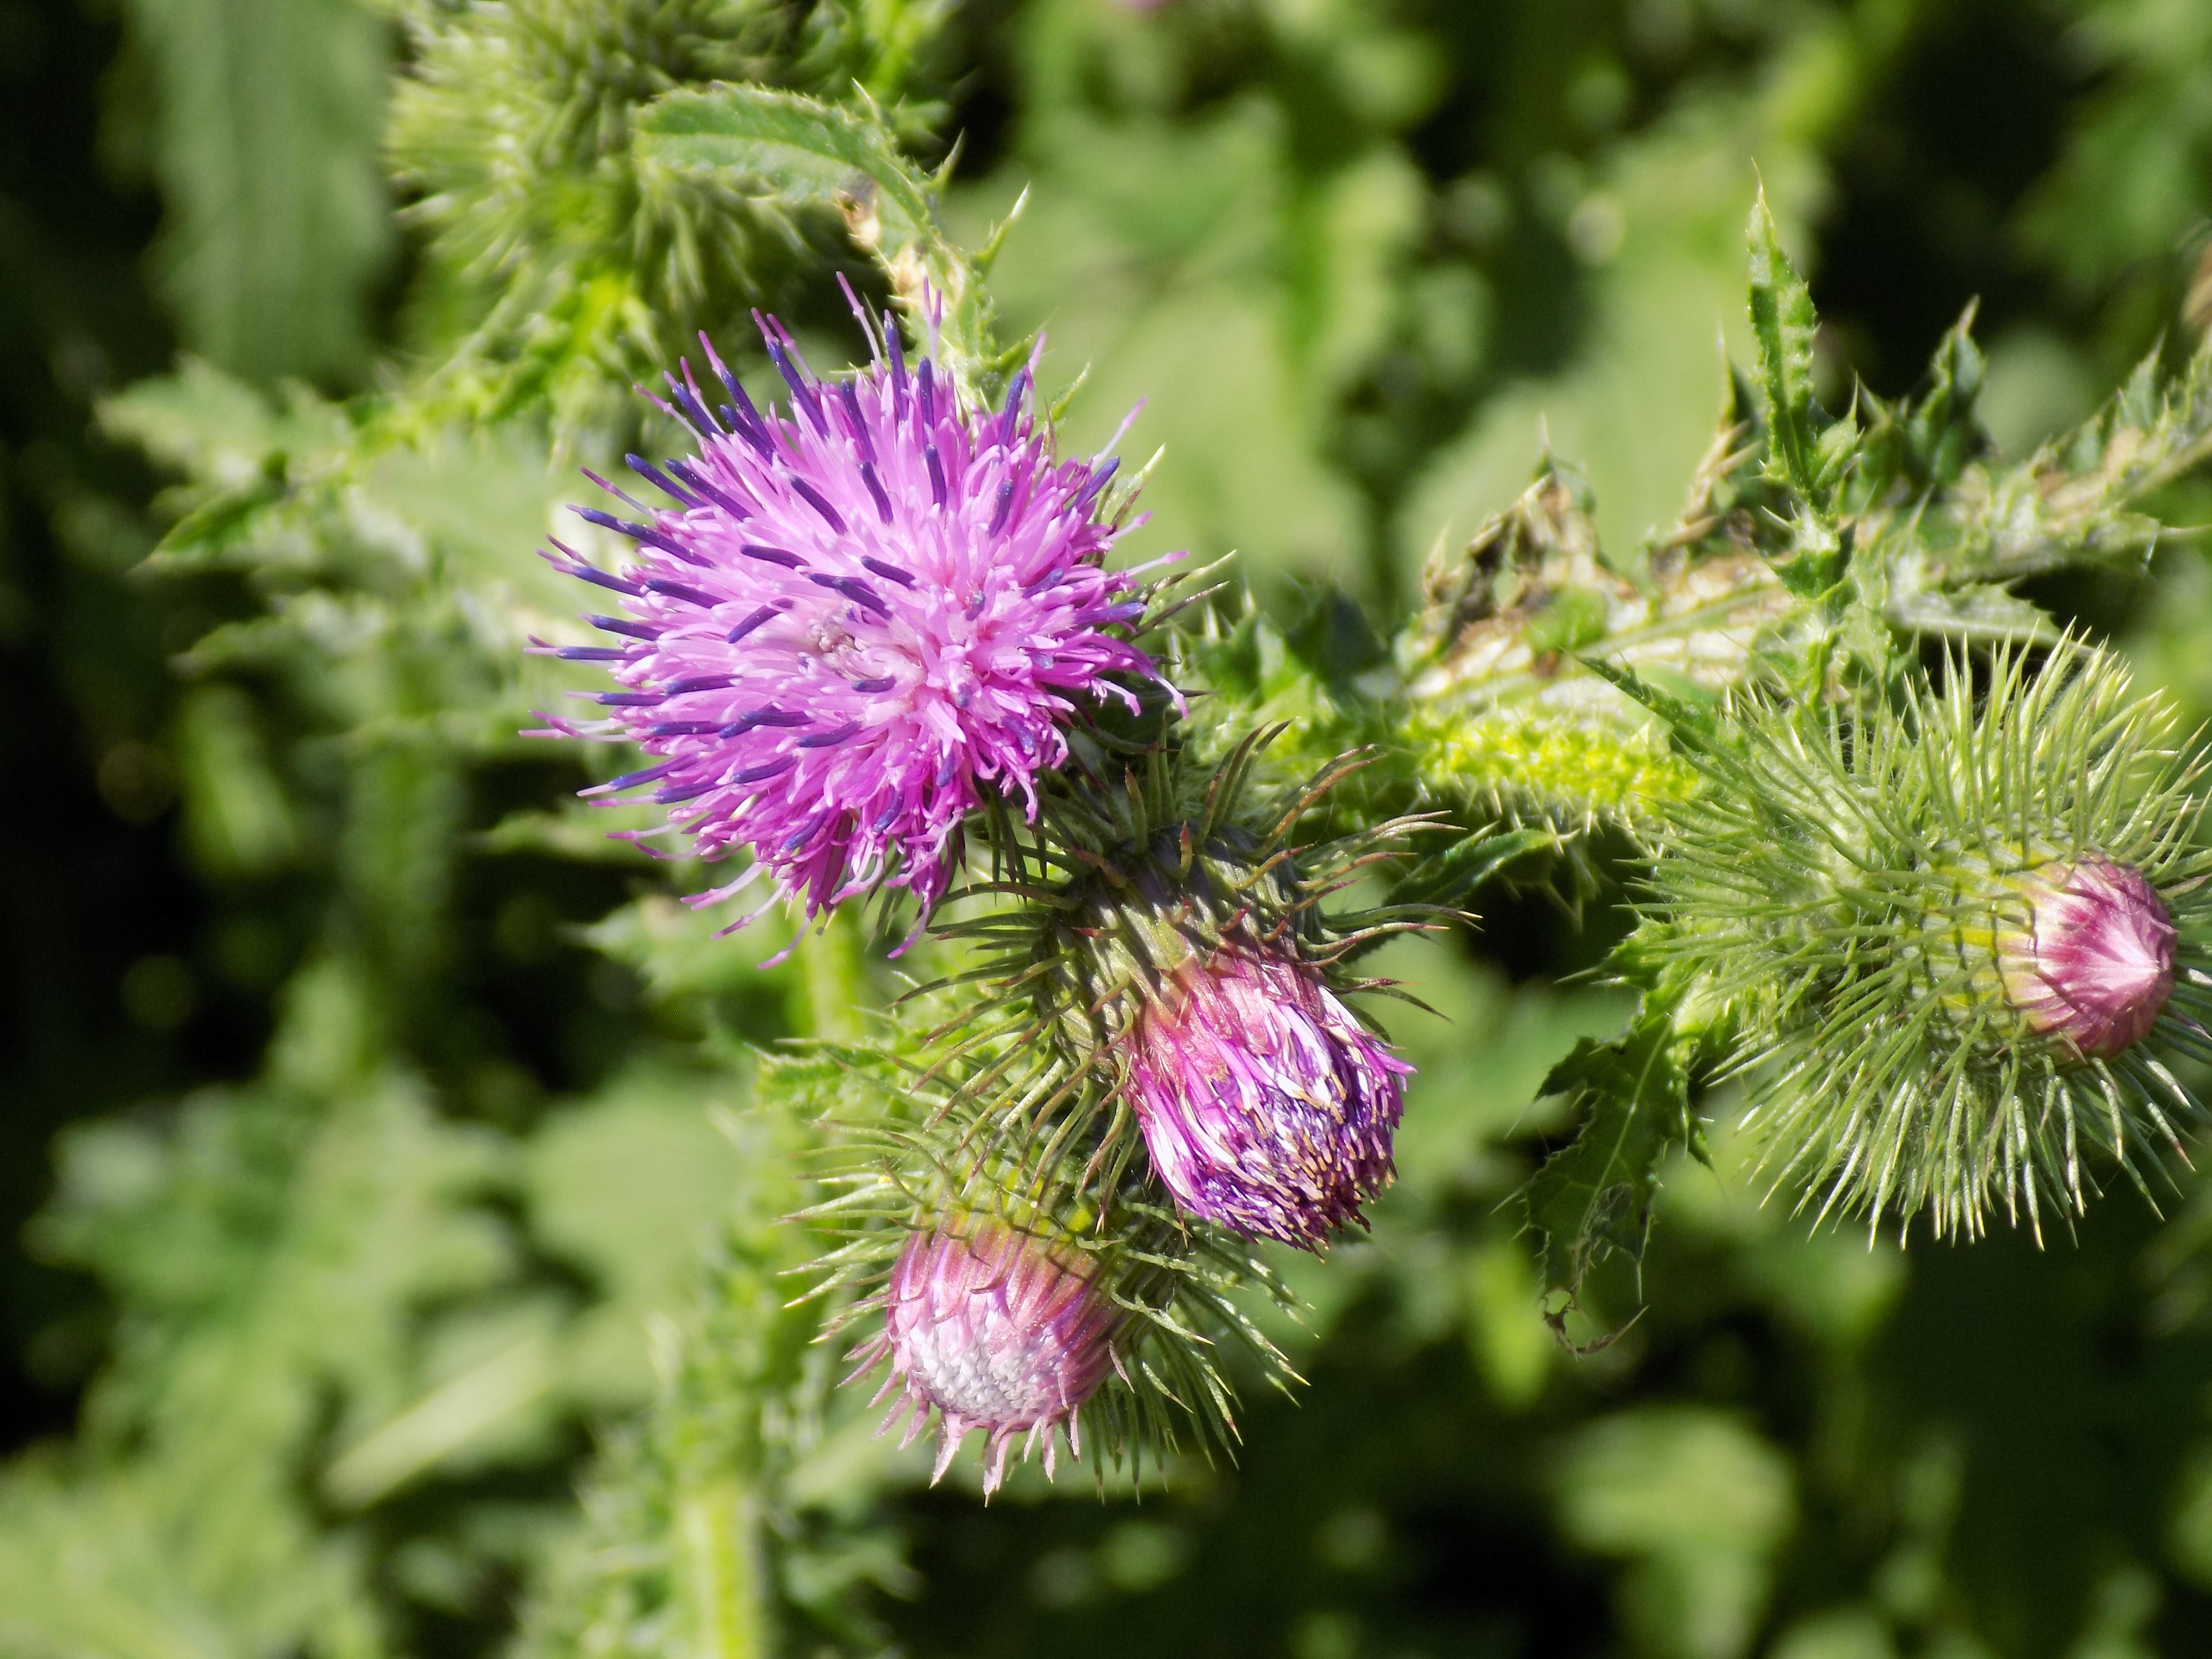
nature, plant, meadow, flower, purple, petal, botany, flora, wildflower, thistle, spur, macro photography, flowering plant, daisy family, thistle flower, silybum, land plant